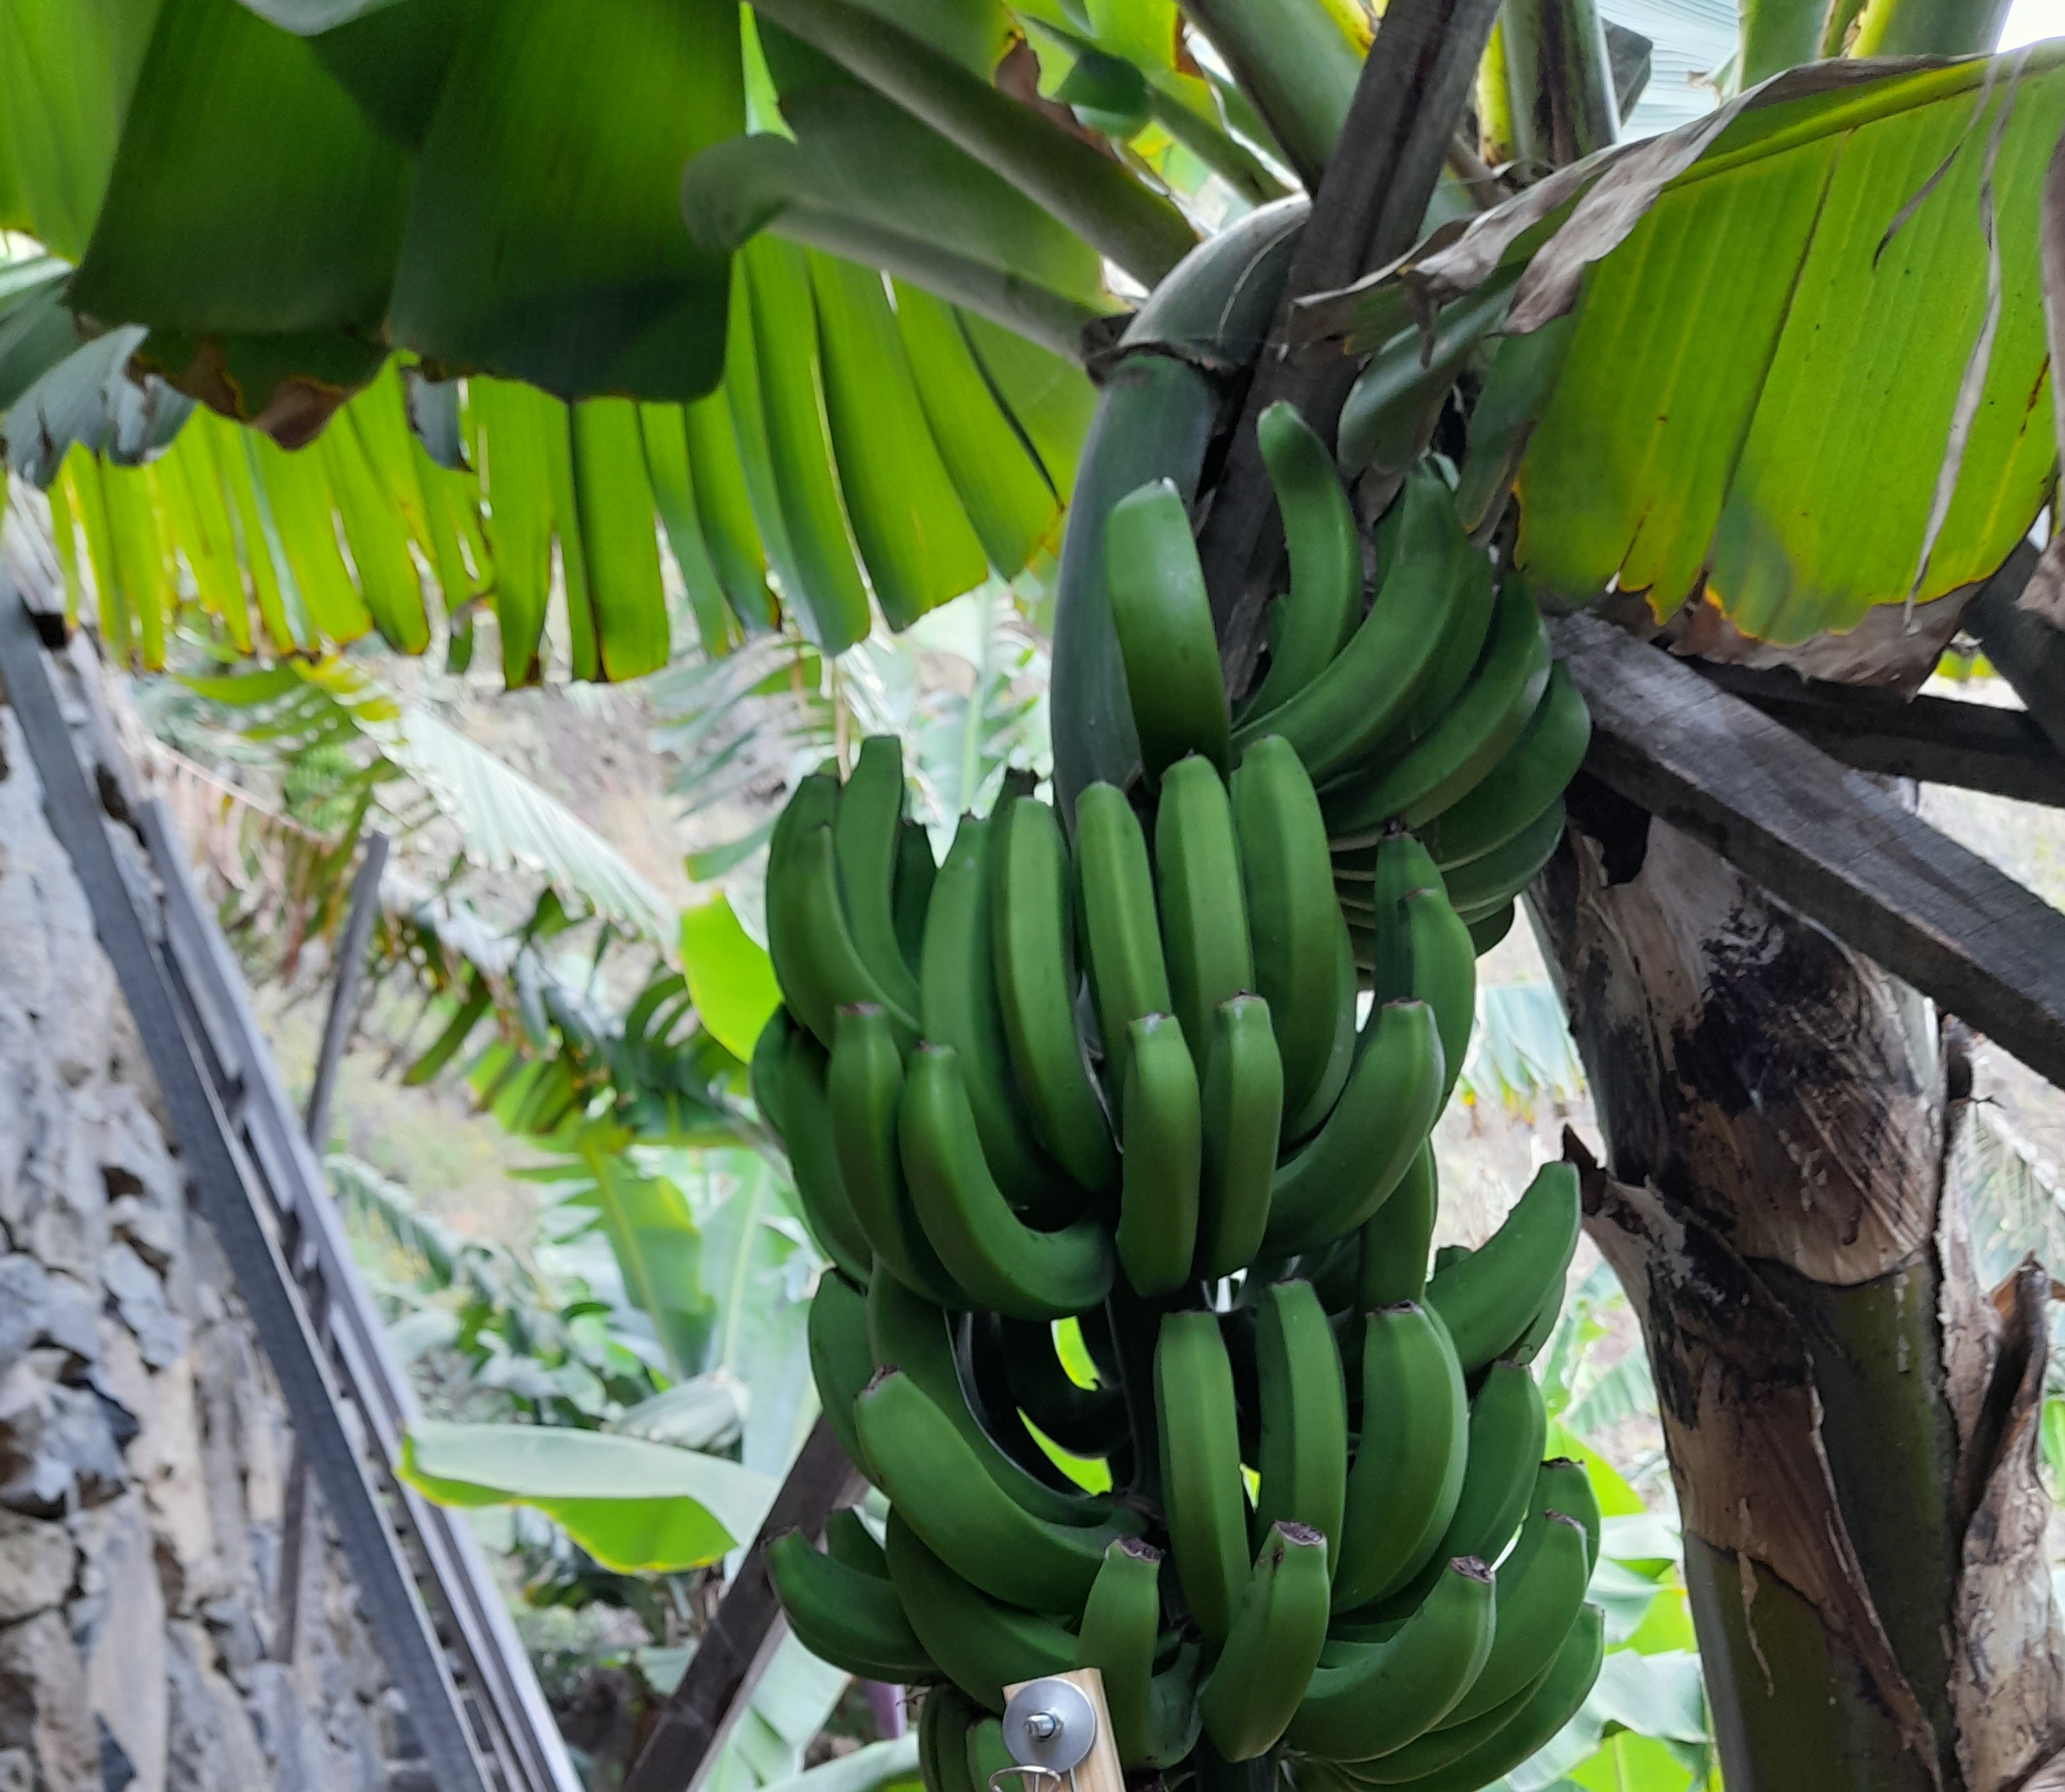
Label: Keep